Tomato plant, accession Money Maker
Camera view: horizontal (90 deg, fisheye); turntable rotation: 60 degrees
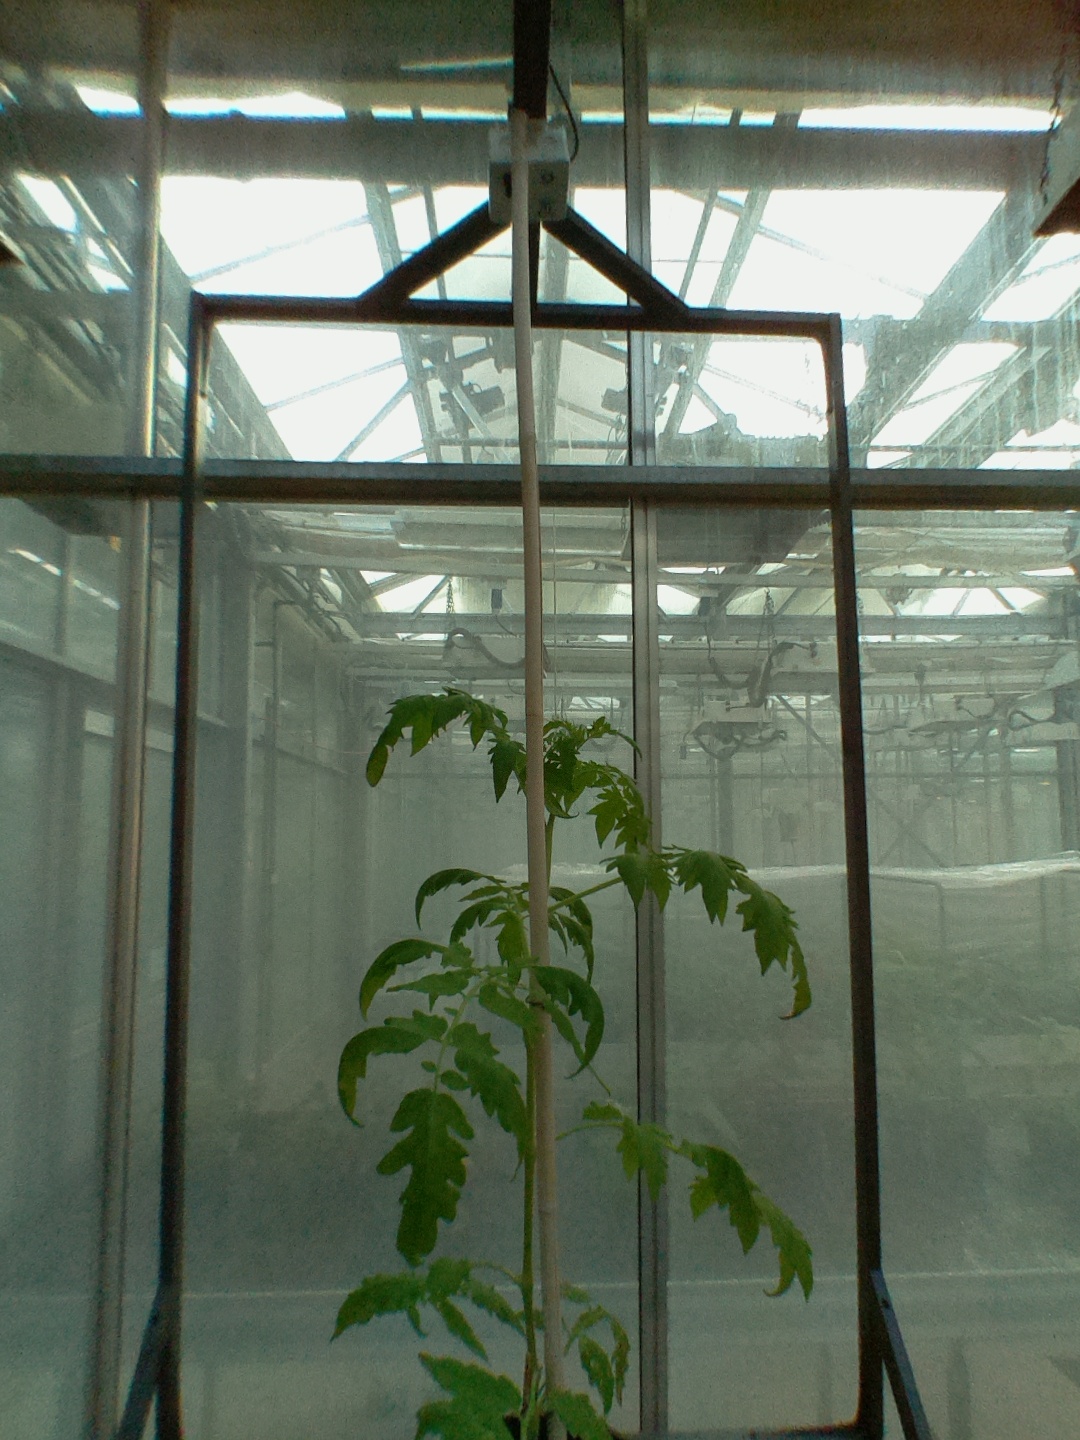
BBCH growth stage 20: First Side shoot start formed